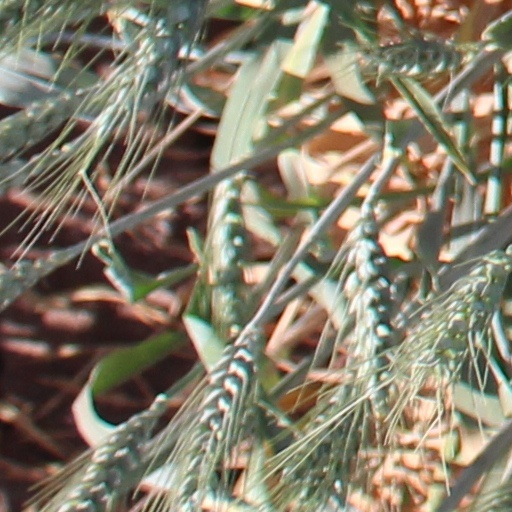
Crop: wheat